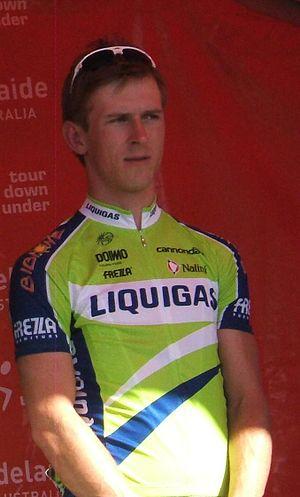
Maciej Bodnar est un coureur cycliste polonais, membre de l'équipe Bora-Hansgrohe. Il devient professionnel en 2007. Son frère Łukasz est également professionnel.